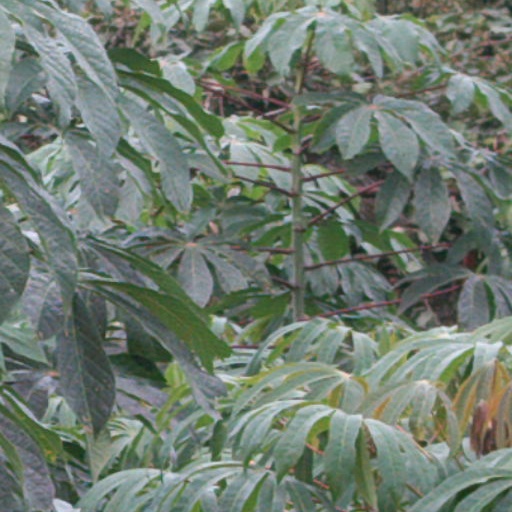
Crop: cassava